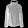
Label: Coat